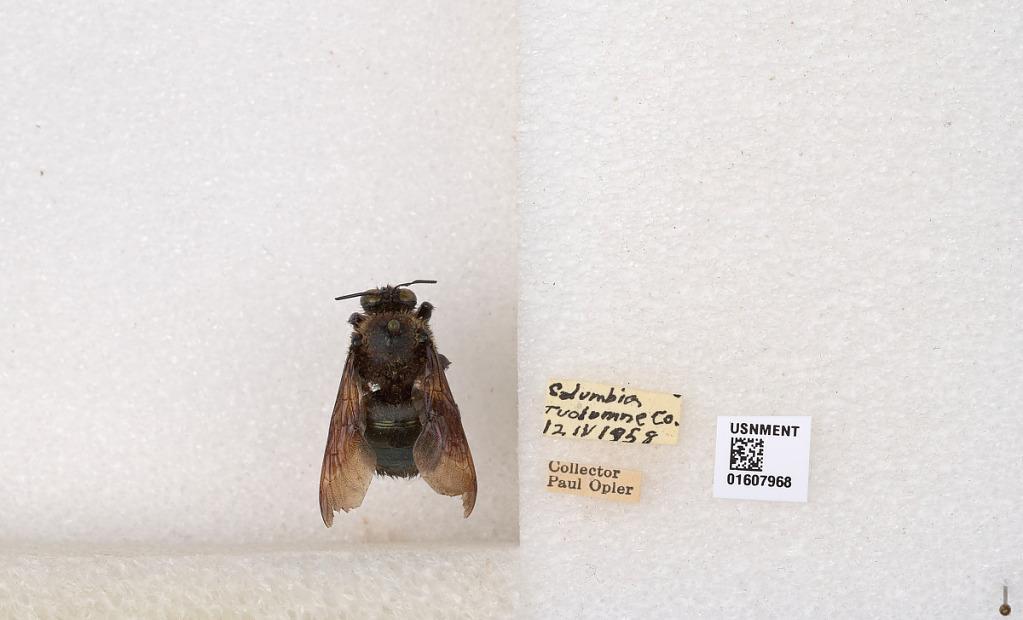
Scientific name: Xylocopa (Xylocopoides) californica californica Cresson
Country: United States
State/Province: California
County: Tuolumne
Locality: Columbia
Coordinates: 38.0321, -120.416